Toulouse

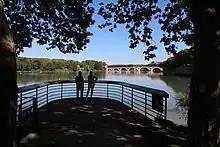
Numerous parks and green spaces line the Garonne in the heart of Toulouse.

Classified "City of Art and History", Toulouse has a very rich architectural heritage ranging from large Romanesque and Gothic churches to neo-classical facades such as that of the Capitole, to the prestigious mansions of the Renaissance. This ancient heritage is mainly enclosed within the 220 hectares of the city's inner boulevard (one of the largest protected urban areas in France).